Keith Gottfried

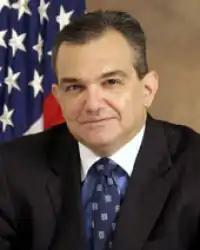

Keith Gottfried (born 1966 in Brooklyn, New York) is a strategic advisor to public companies and their board of directors in the areas of shareholder activism preparedness and defense. Over the course of a career that spans more than 30 years, Gottfried has advised numerous public companies and their boards of directors on shareholder activism preparedness and defense, including in connection with high-profile proxy contests, special meeting demands, consent solicitations, and withhold vote/vote no campaigns, as well as unsolicited takeover offers and negotiated and contested M&A situations. Earlier in his career, Gottfried served as a senior official in the administration of President George W. Bush and was notably nominated by President Bush on July 29, 2005, and unanimously confirmed by the U.S. Senate on October 7, 2005, to serve as the 19th General Counsel for the United States Department of Housing and Urban Development (HUD).